Corfu

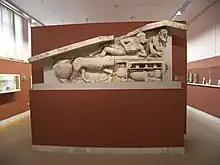
A relief of Dionysus Bacchus at the Archaeological Museum of Corfu

The earliest reference to Corfu is the Mycenaean Greek word "ko-ro-ku-ra-i-jo (""man from Kerkyra") written in Linear B syllabic script, c. 1300 BC. According to Strabo, Corcyra (Κόρκυρα) was the Homeric island of Scheria (Σχερία), and its earliest inhabitants were the Phaeacians (Φαίακες). The island has indeed been identified by some scholars with Scheria, the island of the Phaeacians described in Homer's "Odyssey", though conclusive and irrefutable evidence for this theory has not been found. Apollonius of Rhodes depicts the island in "Argonautica" as a place visited by the Argonauts. Jason and Medea were married there in 'Medea's Cave'. Apollonius named the island "Drepane", Greek for "sickle", since it was thought to hide the sickle that Cronus used to castrate his father Uranus, from whose blood the Phaeacians were descended. In an alternative account, Apollonius identifies the buried sickle as a scythe belonging to Demeter, yet the name "Drepane" probably originated in the sickle-shape of the island. According to a scholiast, commenting on the passage in "Argonautica", the island was first of all called Macris after the nurse of Dionysus who fled there from Euboea.